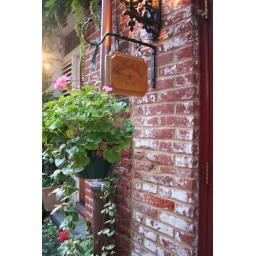
quaint little sign on a house along the C&amp;amp;O Canal in Georgetown.Washington DC